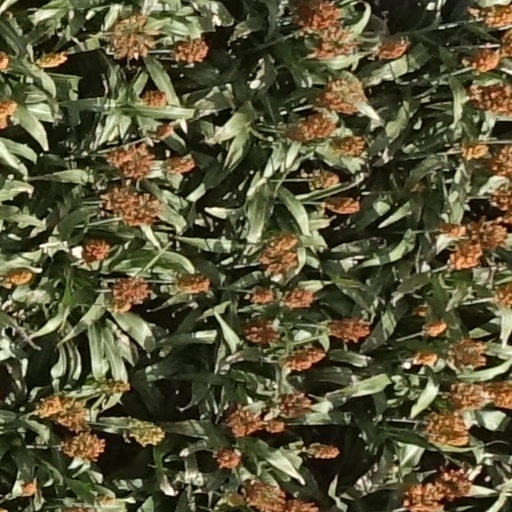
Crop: sorghum